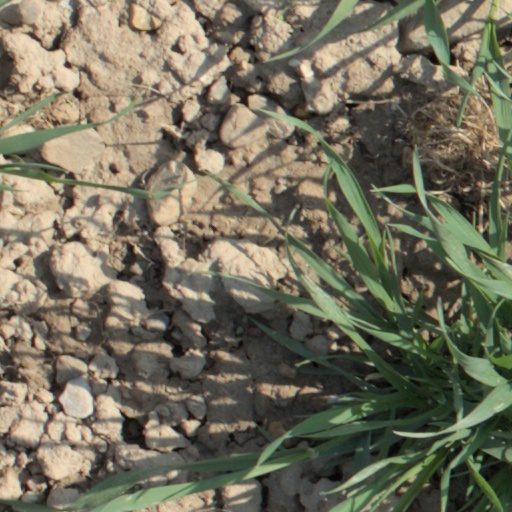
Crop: wheat